Chaparral

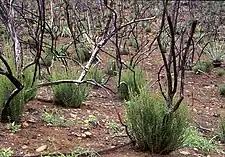
Chamise ("Adenostoma fasciculatum") resprouting after a high-intensity chaparral fire

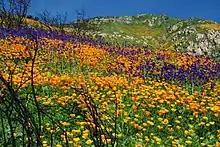
Wildflower display after the 2007 Witch Creek Fire, San Diego County, California

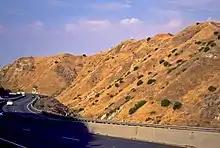
Impact of high fire frequency: chaparral/sage scrub type converted to non-native grassland

Chaparral is a coastal biome with hot, dry summers and mild, rainy winters. The chaparral area receives about of precipitation a year. This makes the chaparral most vulnerable to fire in the late summer and fall.